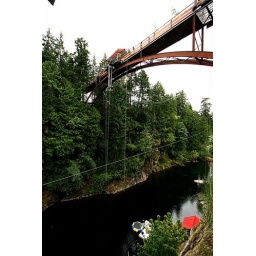
Got picked up in the little blue and yellow floaty you see at the bottom.